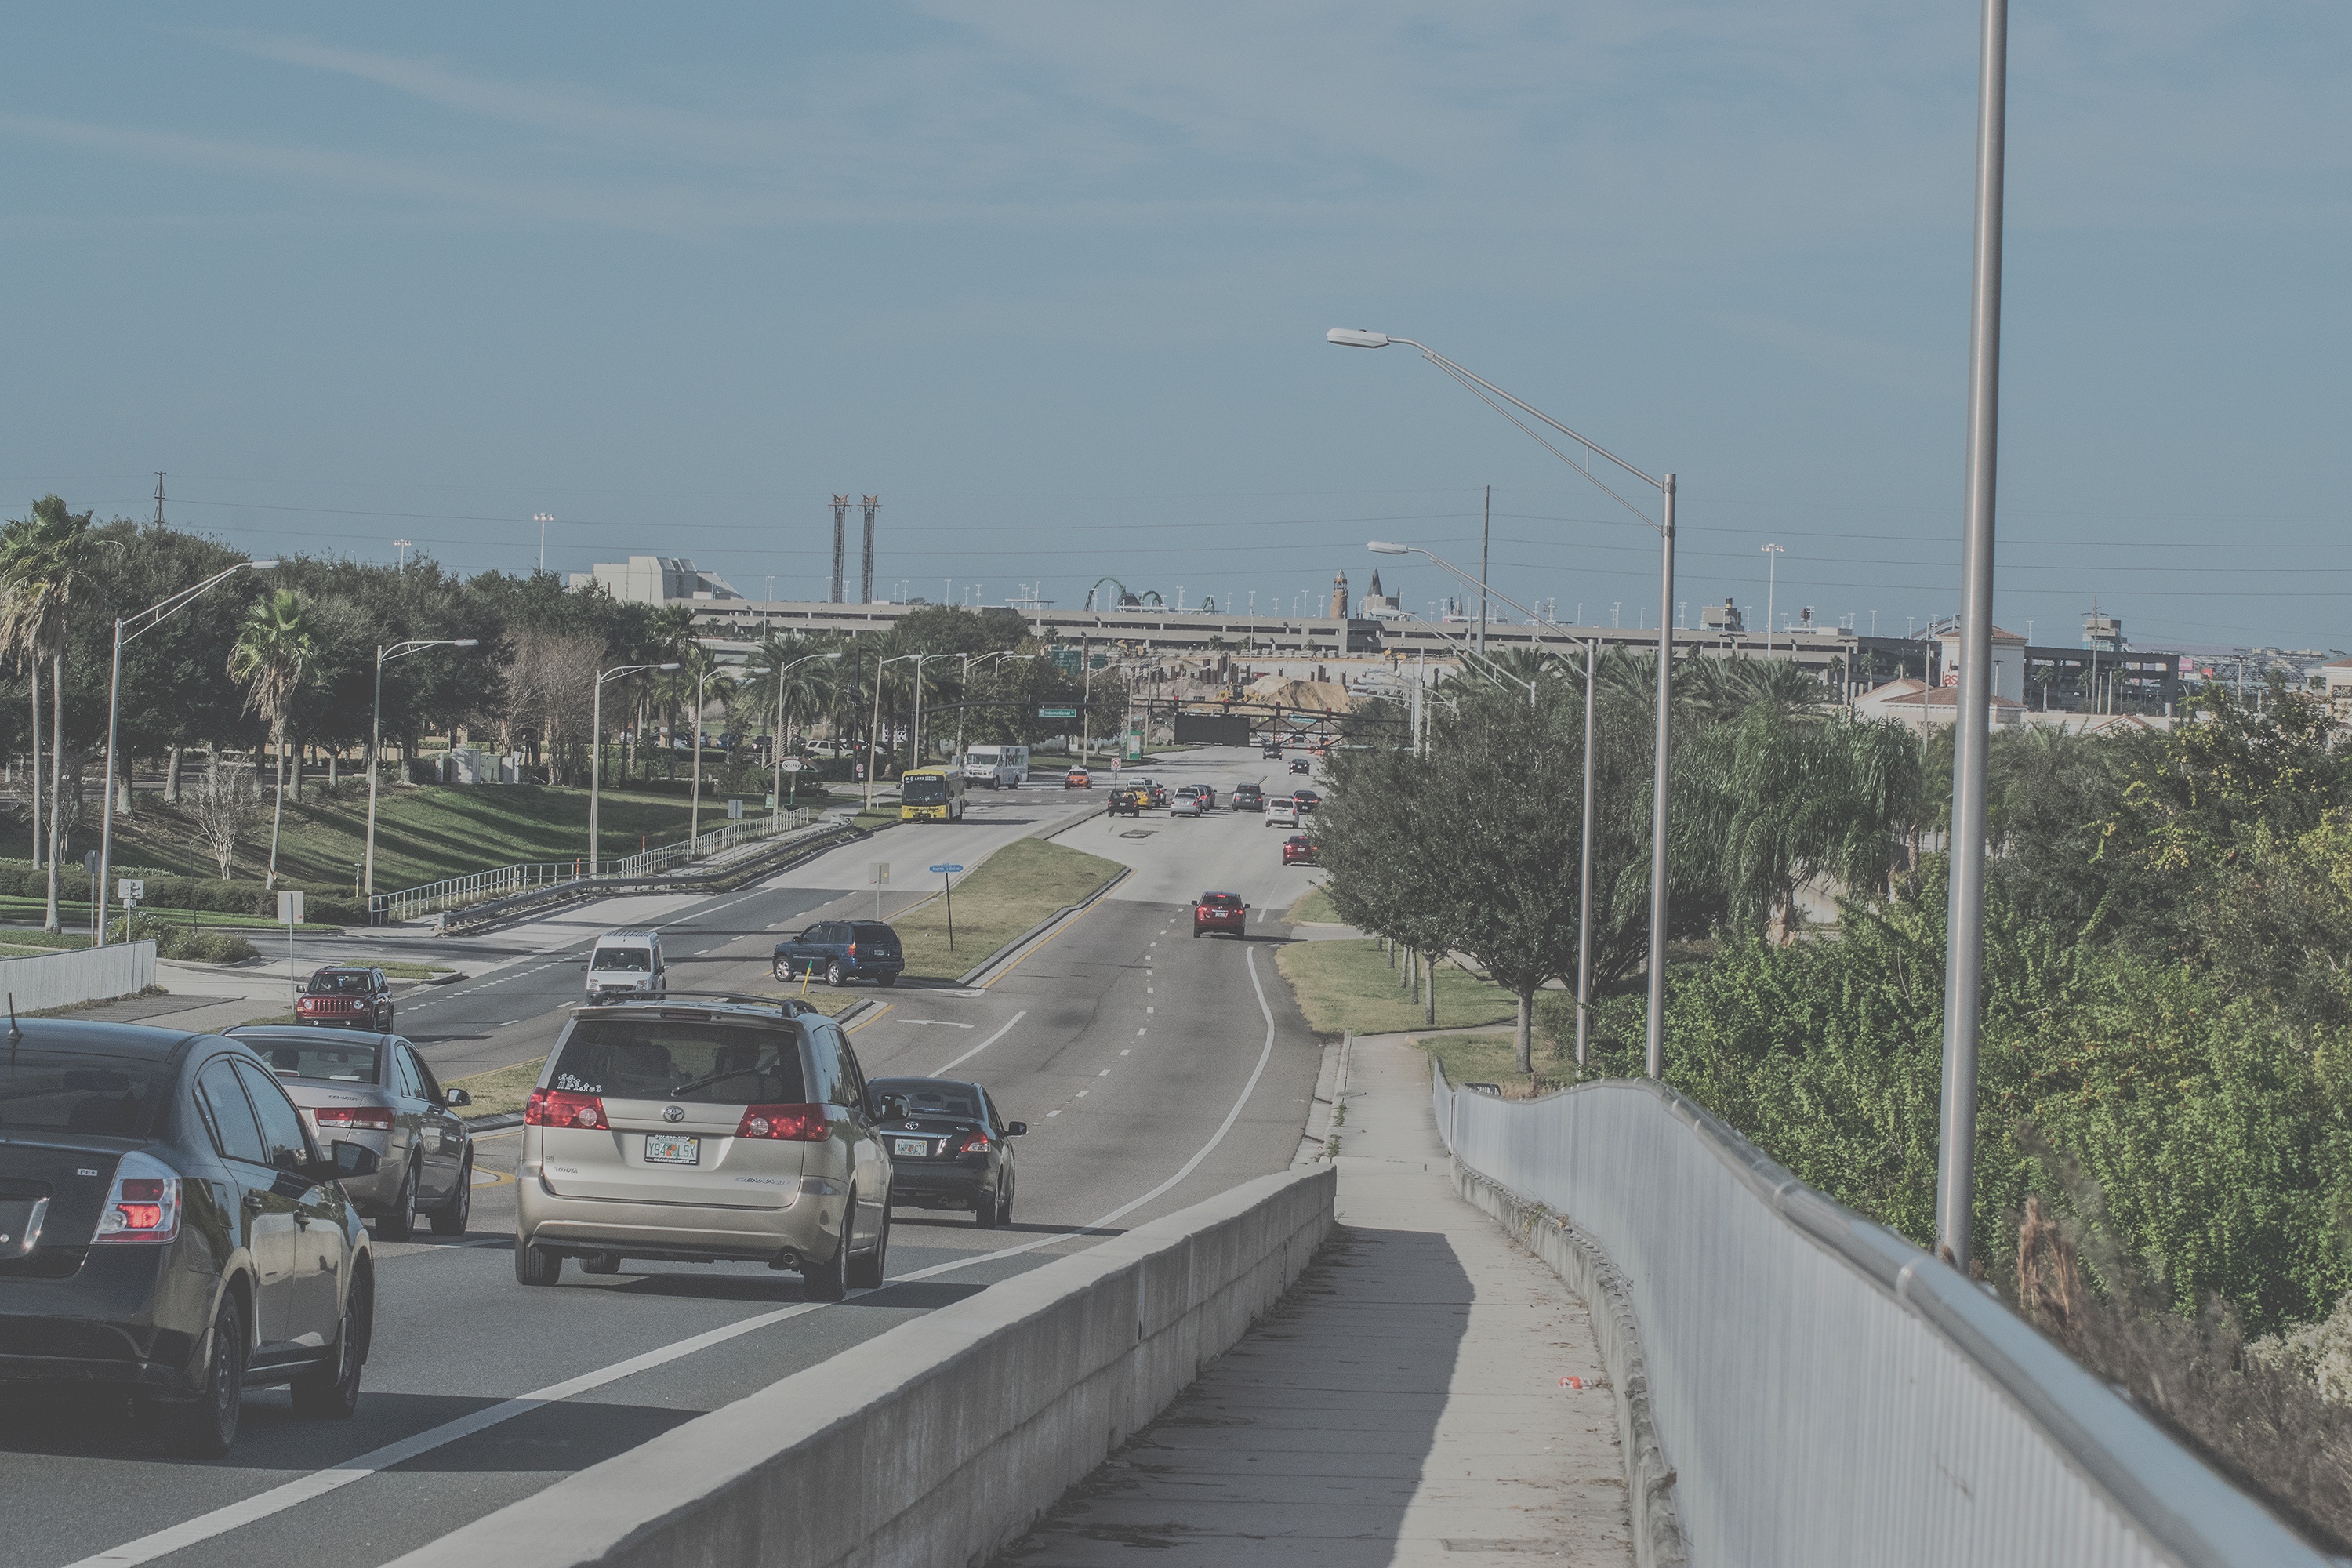
structure, boardwalk, road, bridge, highway, overpass, walkway, transport, vehicle, stadium, waterway, public transport, infrastructure, race track, sport venue, controlled access highway